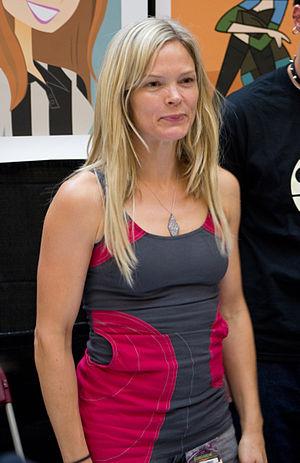
Megan Fahlenbock est une actrice canadienne.